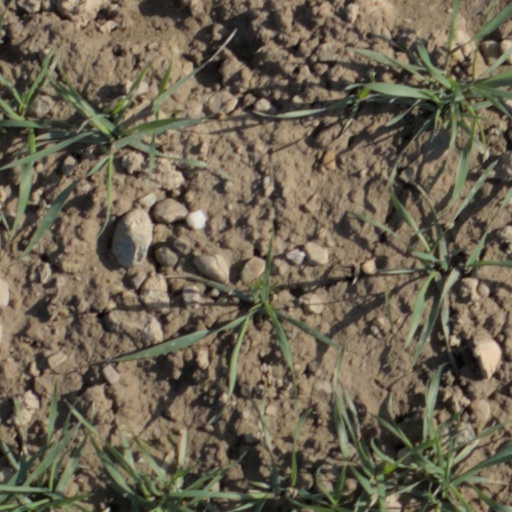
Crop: wheat